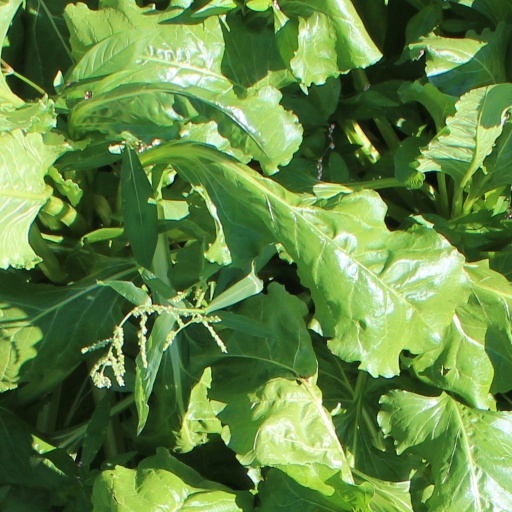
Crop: sugar beet